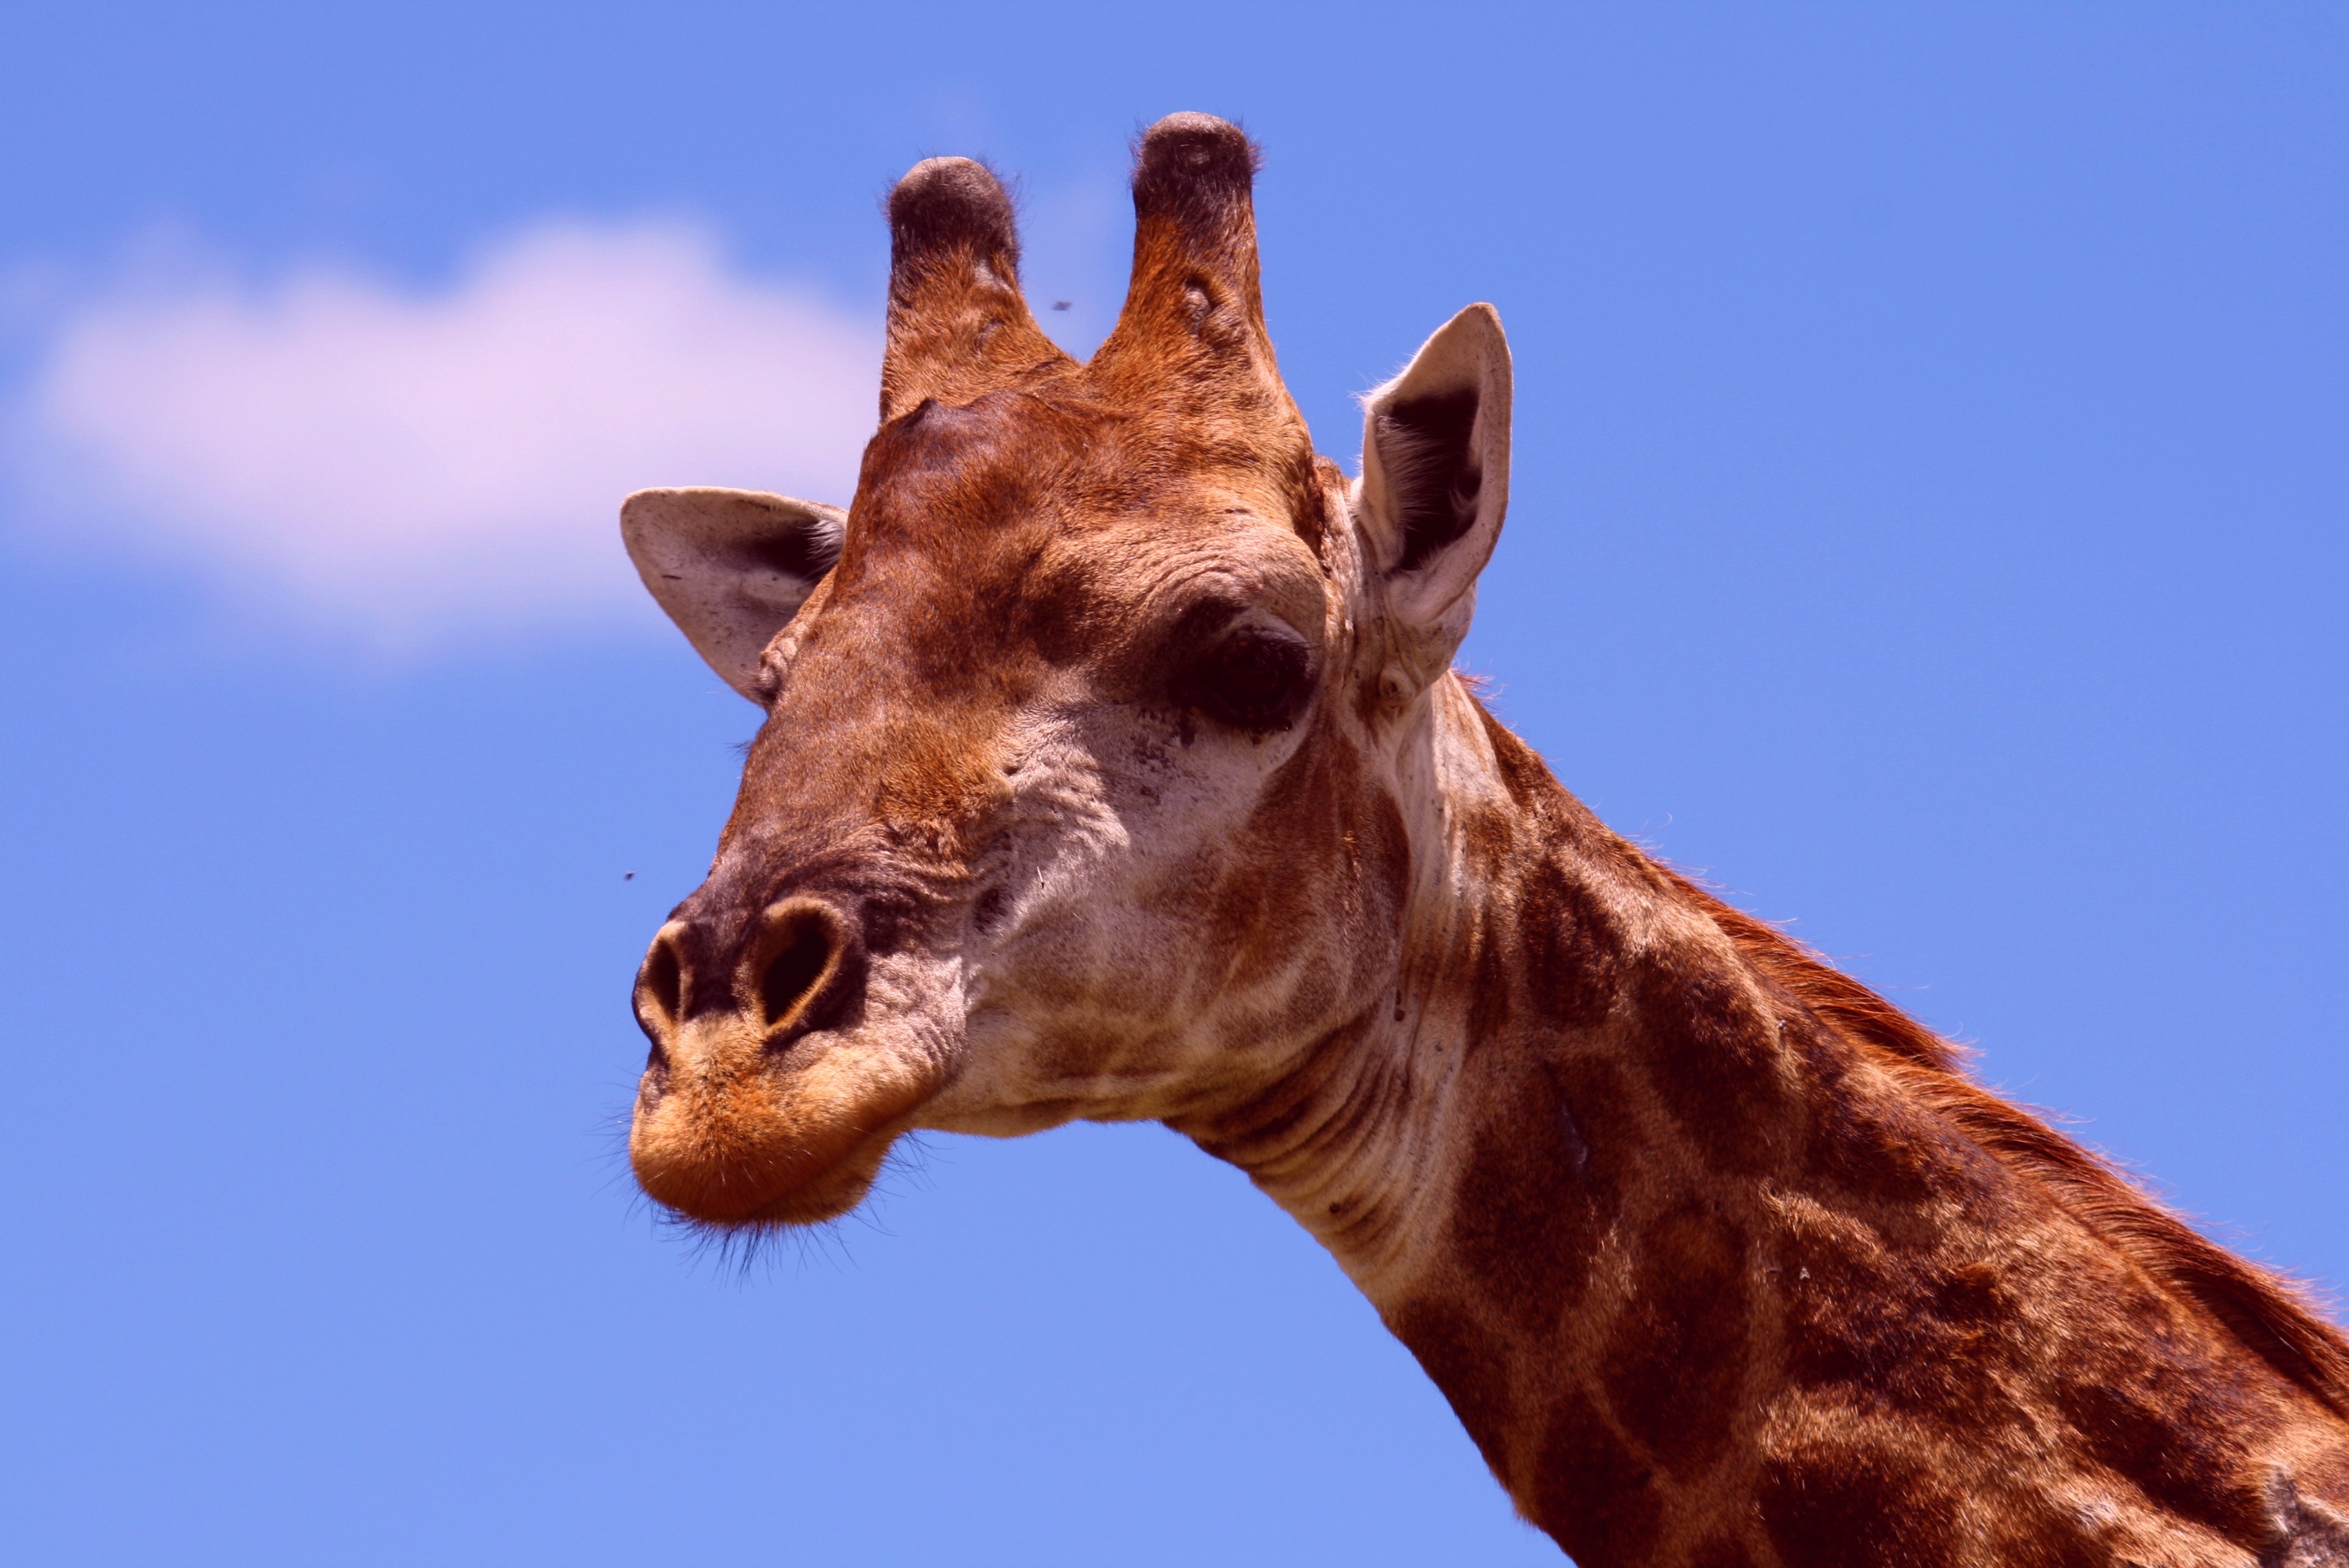
wildlife, mammal, fauna, giraffe, vertebrate, giraffidae